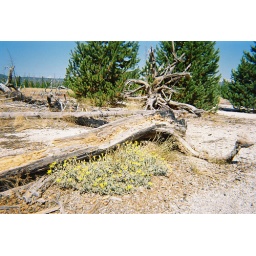
Dead tree with yellow flowers in Yellowstone